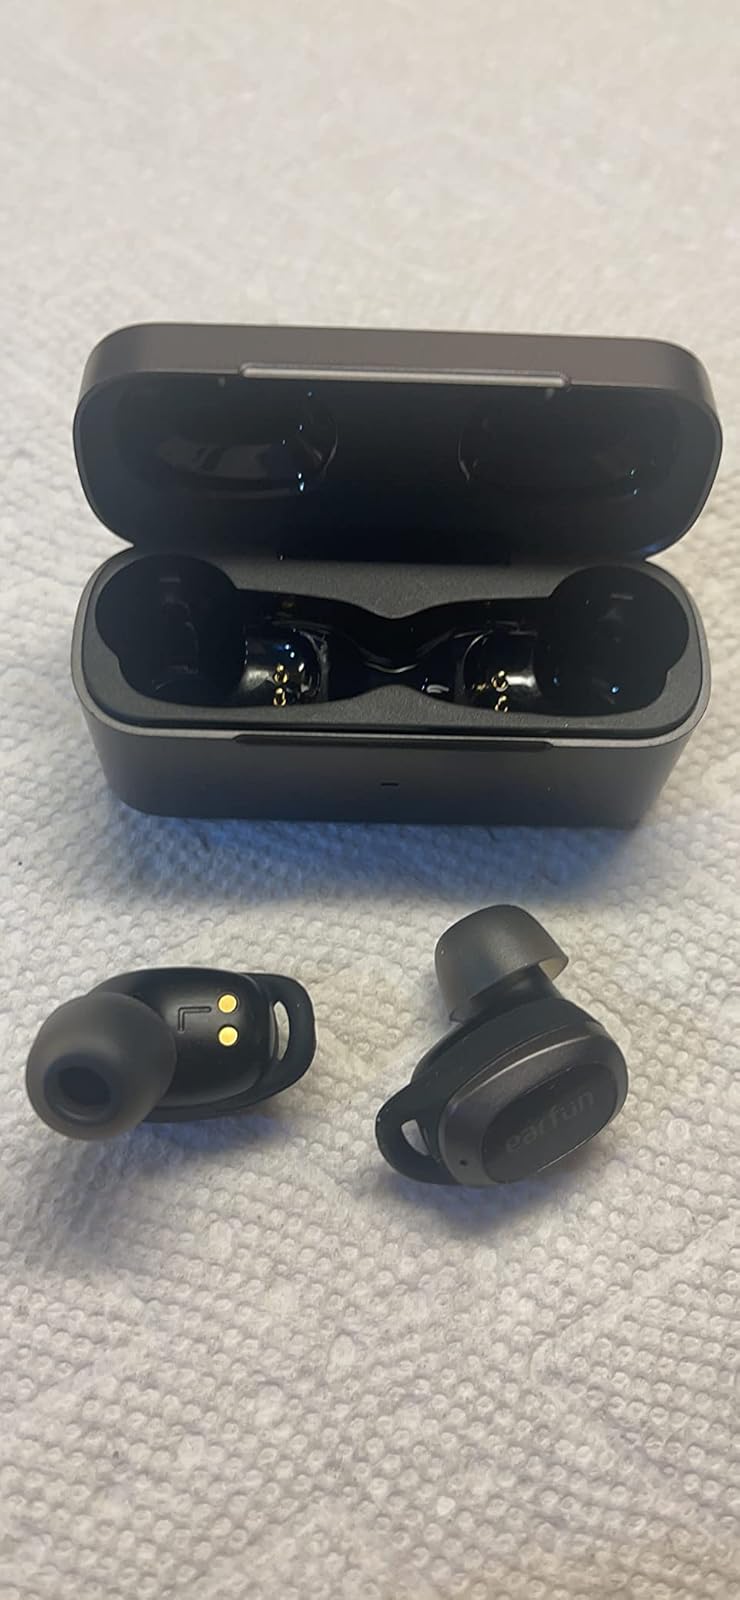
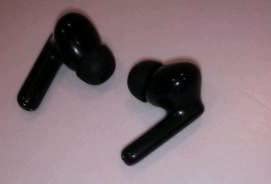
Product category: earbuds
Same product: no